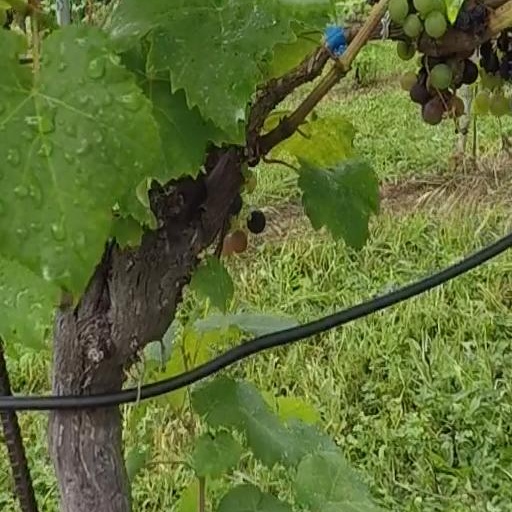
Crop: grape